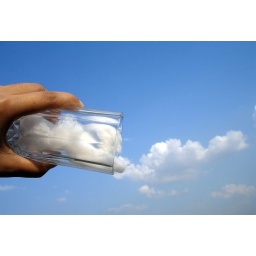
clouds in the glass